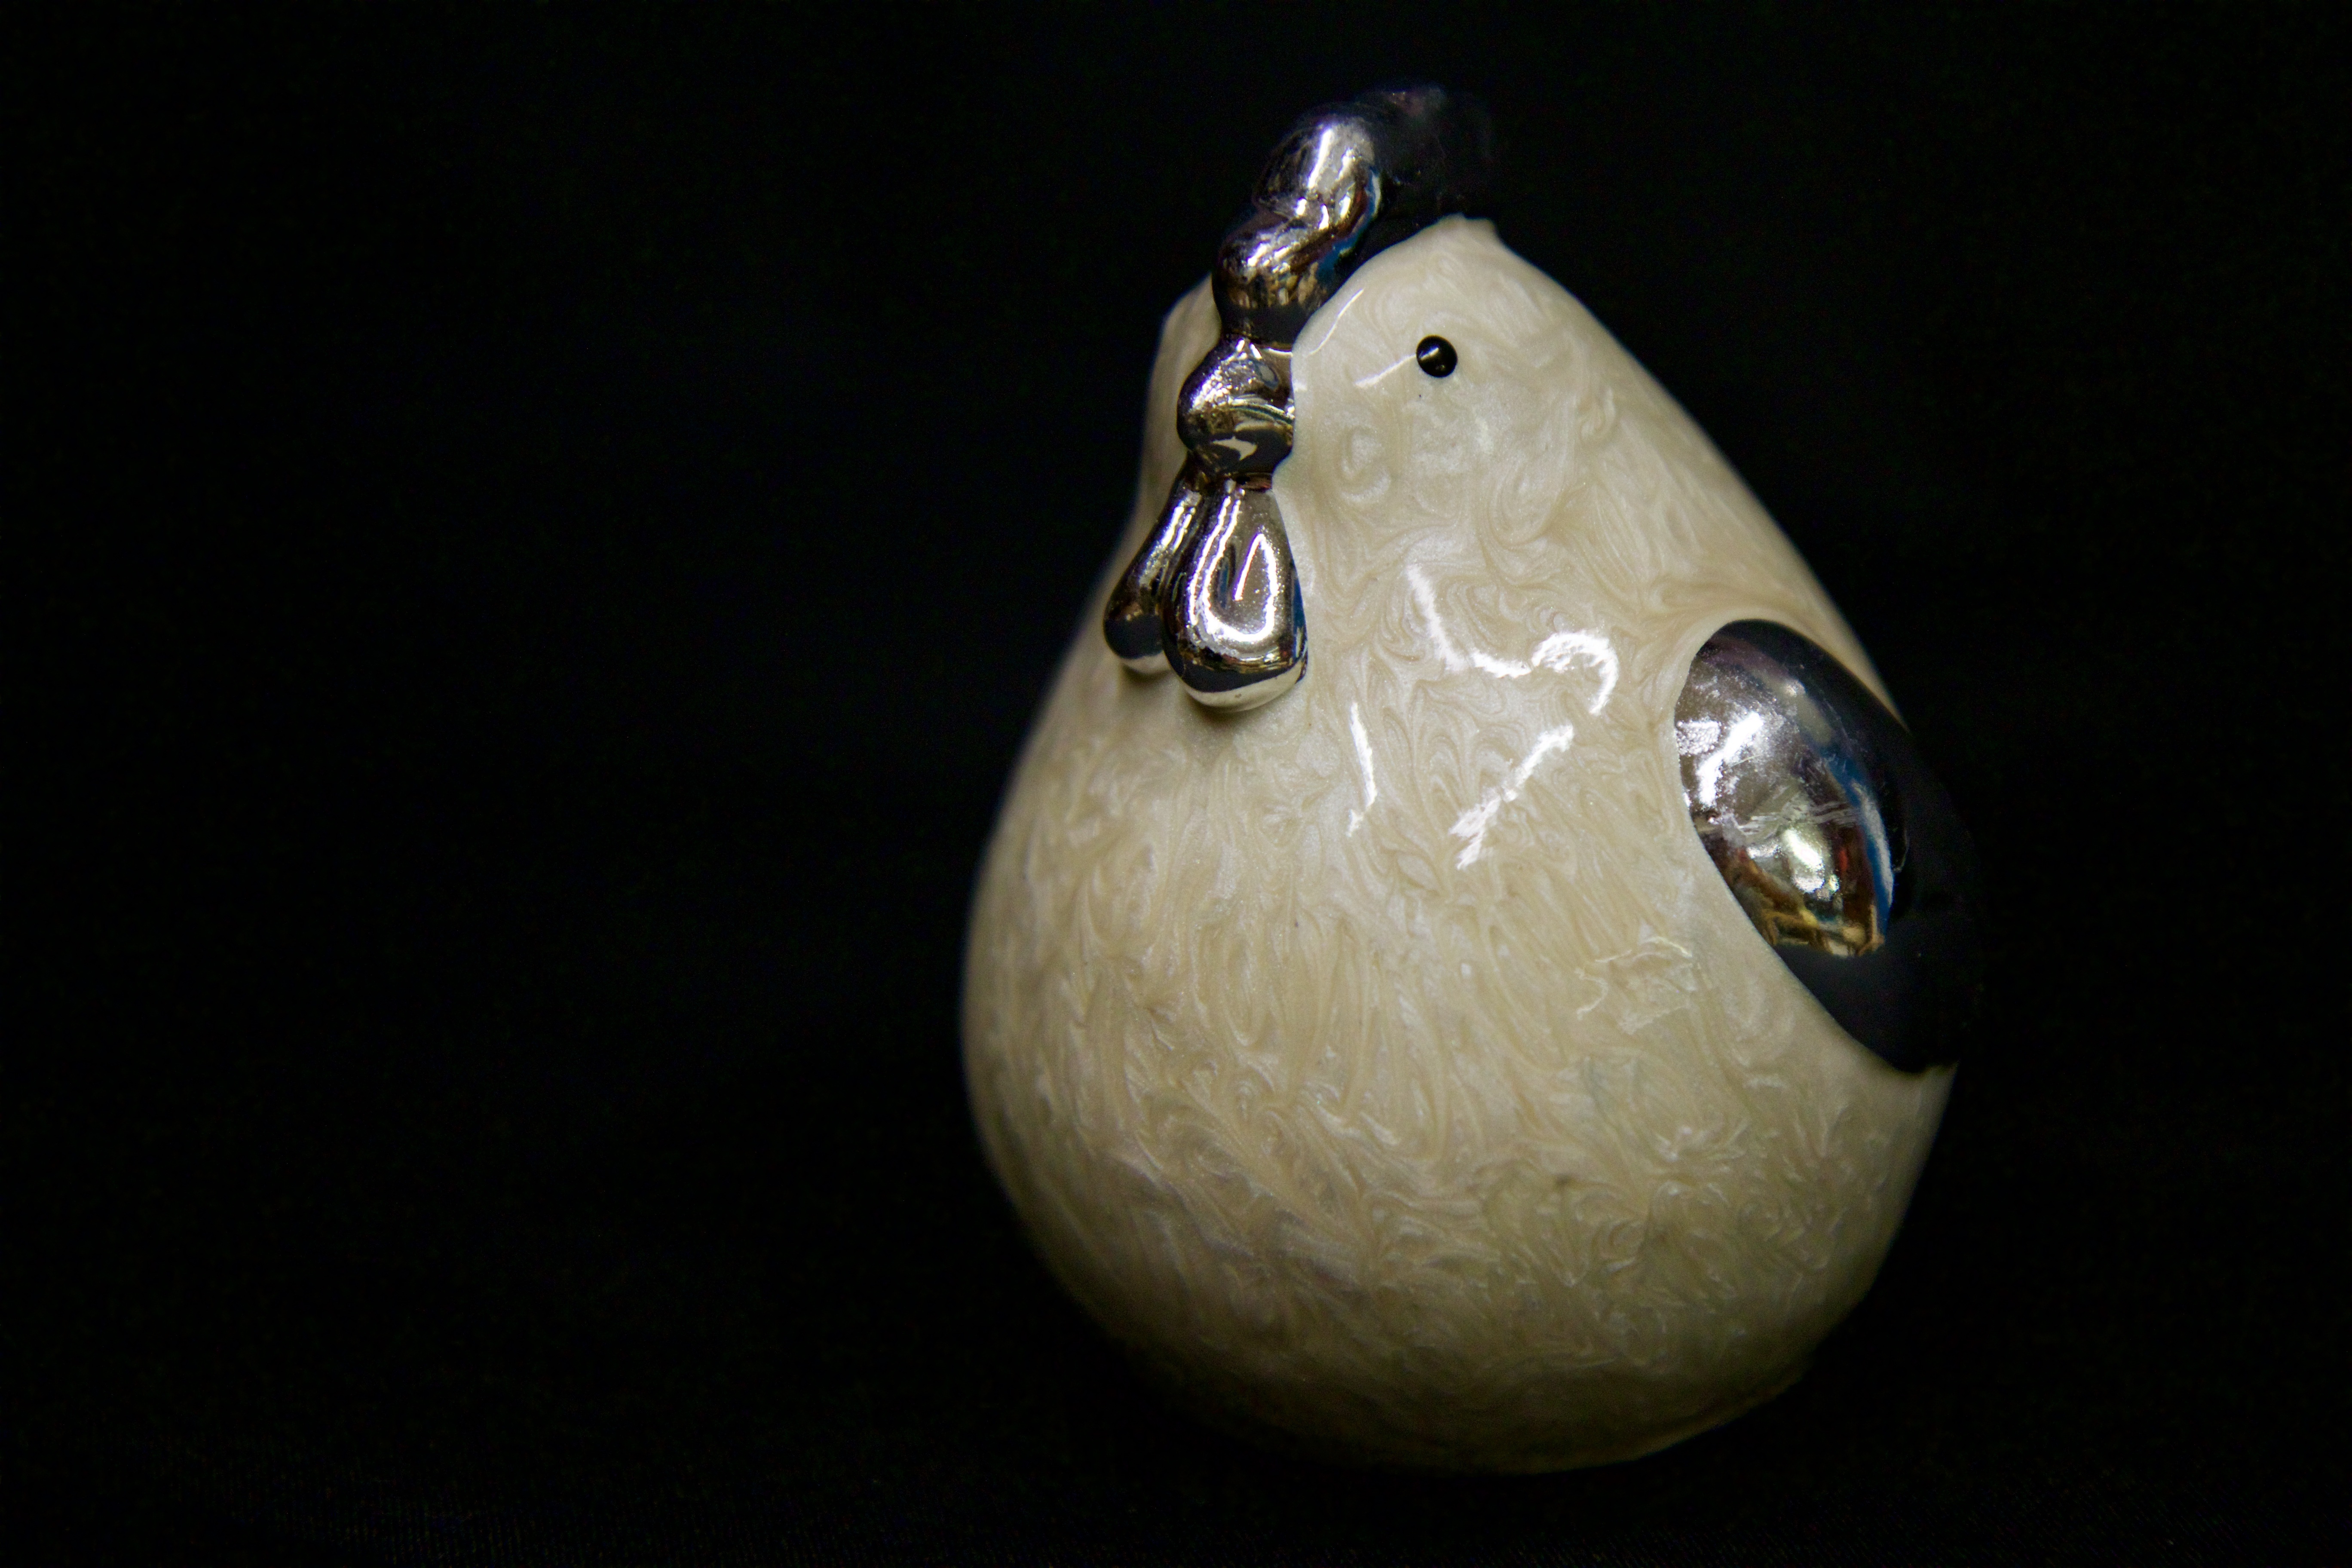
ceramic, lighting, chicken, close up, jewellery, art, macro photography, glaze, fashion accessory